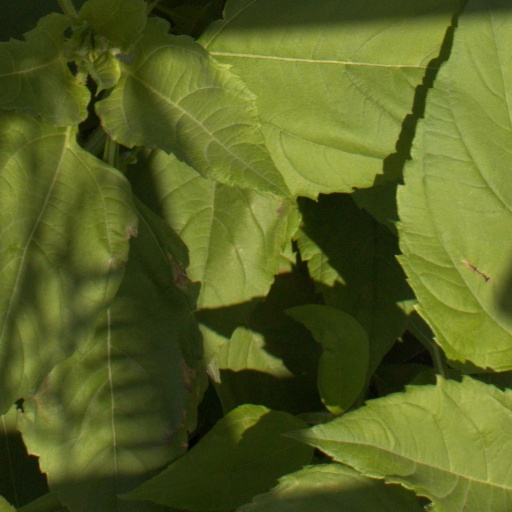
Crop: Jerusalem artichoke